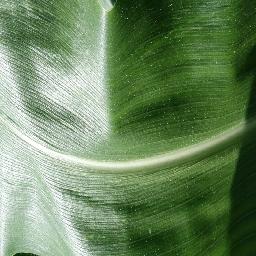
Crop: corn
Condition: (maize)_healthy